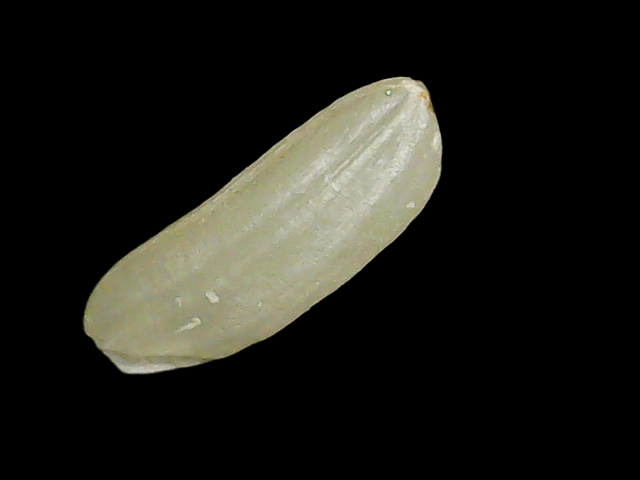
Rice variety: Binadhan26